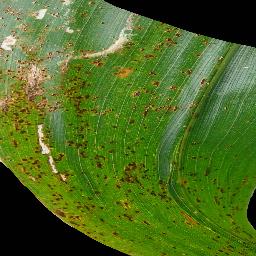
Label: Corn___Common_rust